Our Lady of Solace Church (Bronx)

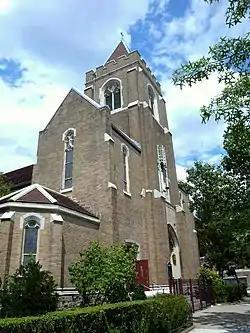

The Church of Our Lady of Solace is a Roman Catholic parish church under the authority of the Roman Catholic Archdiocese of New York, located at 731 Morris Park Avenue at the intersection with Holland Avenue, the Bronx, New York City in the Van Nest neighborhood.